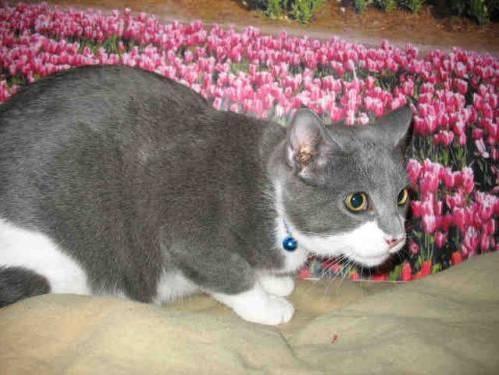
cat